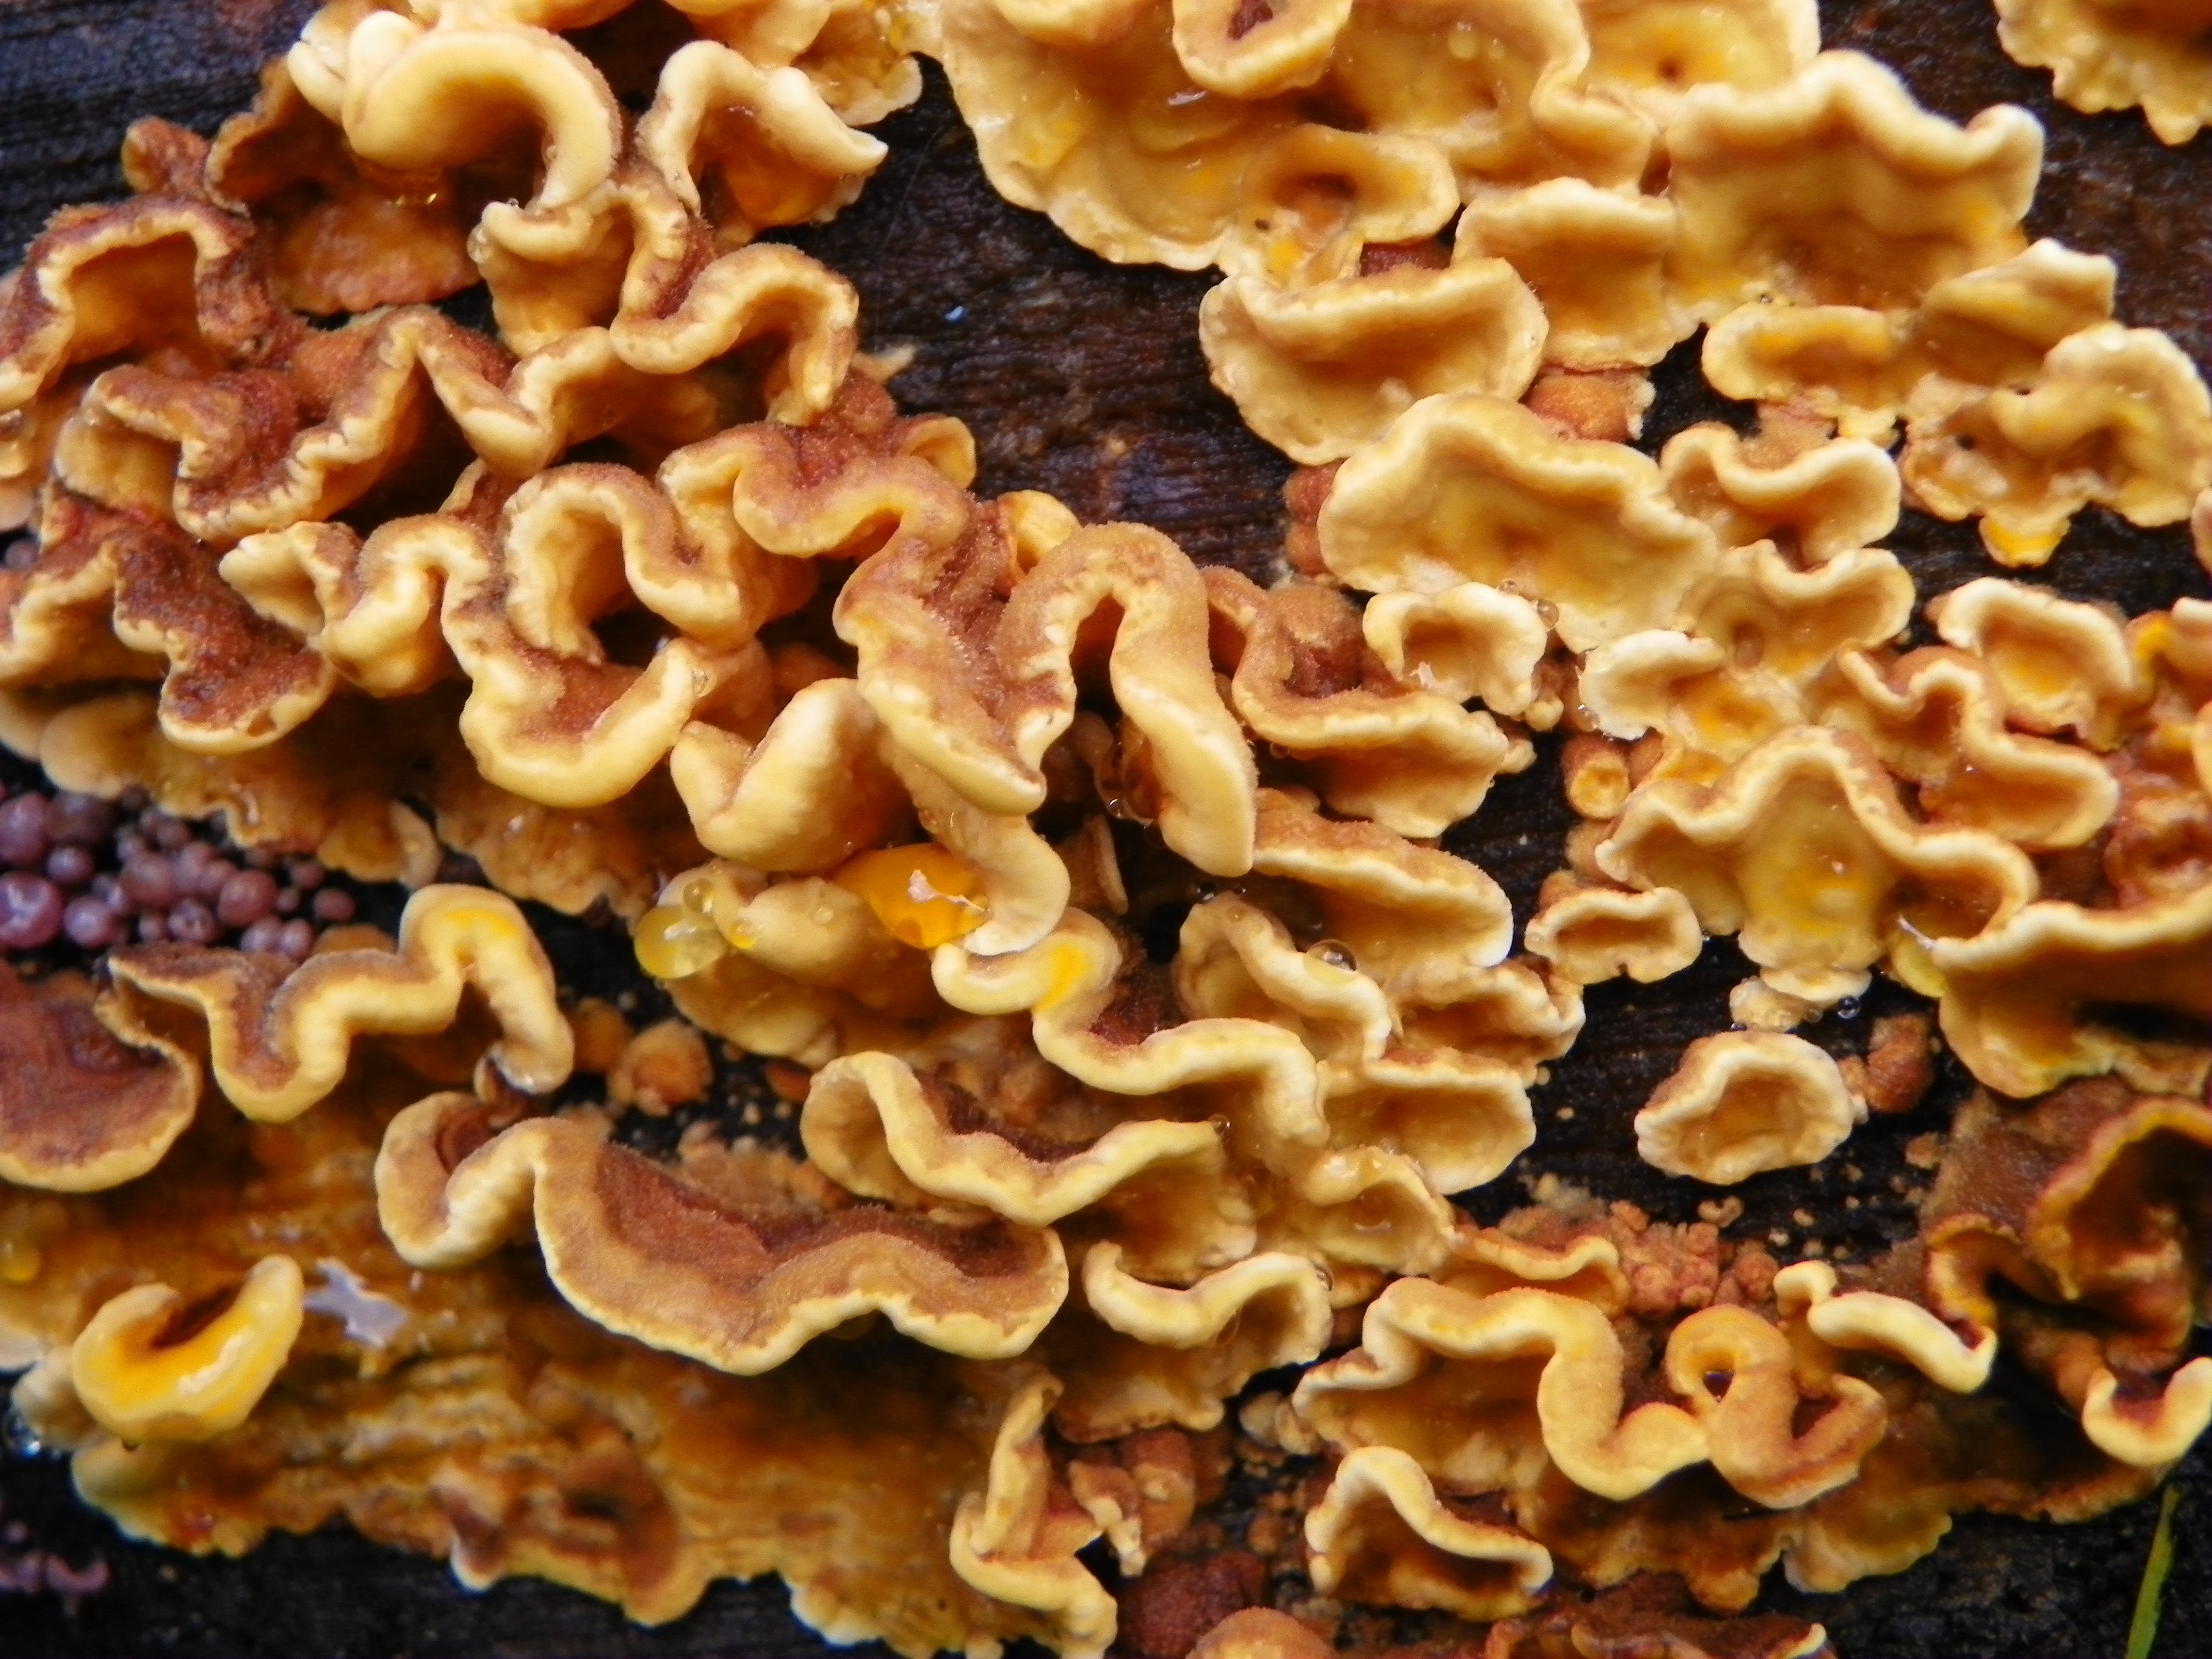
tree, nature, forest, dish, food, produce, mushroom, fungus, tree fungus, edible mushroom, snack food, medicinal mushroom